Turning Mill / Middle Ridge

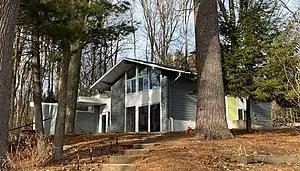
A 1956 Techbuilt house in the Turning Mill district (2022 photo)

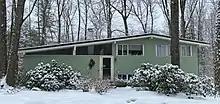
A 1958 "Peacock Farm" style house in the Turning Mill district (2022 photo)

Turning Mill is a residential neighborhood of mid-century modern houses in Lexington, Massachusetts, US.